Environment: real
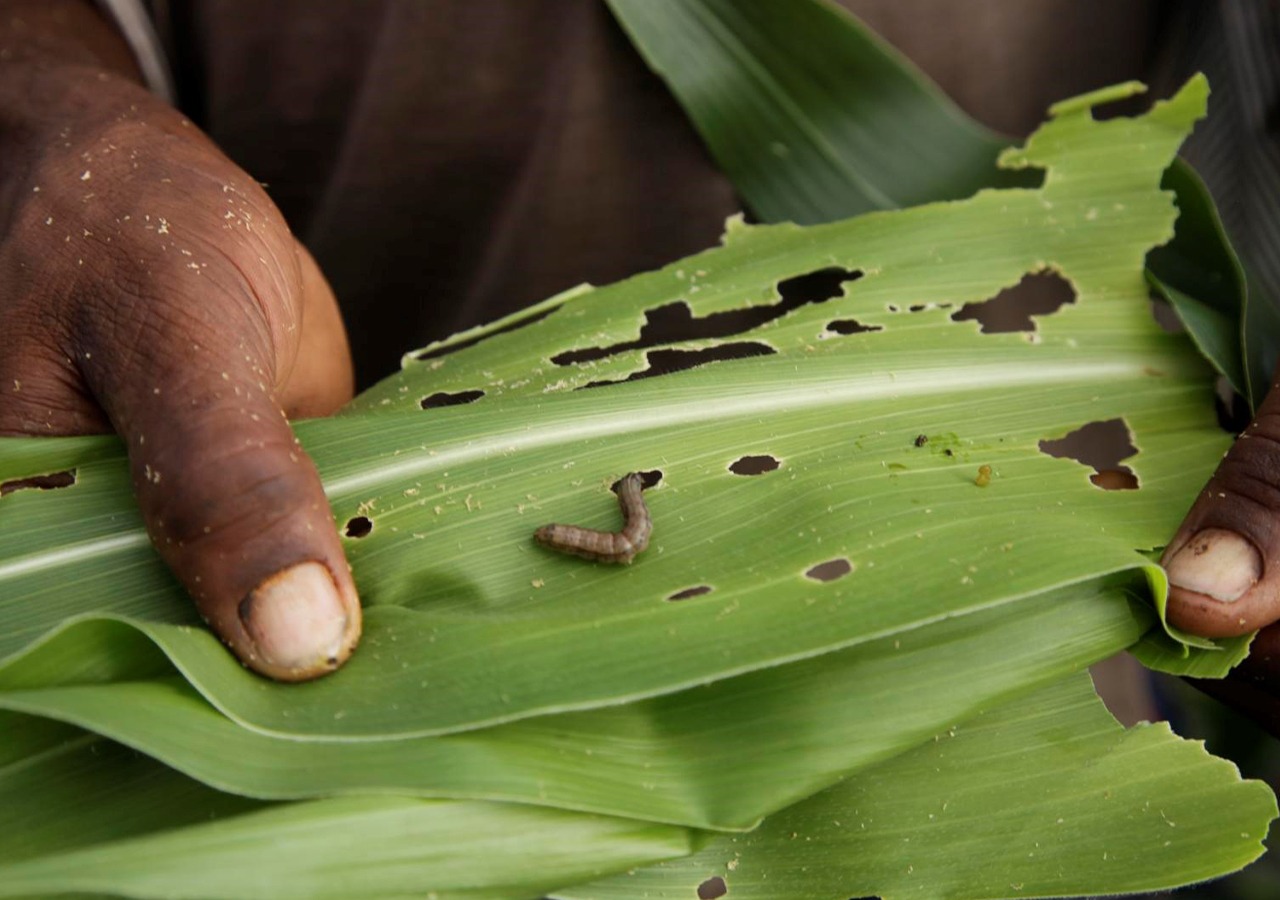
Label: fall_armyworm